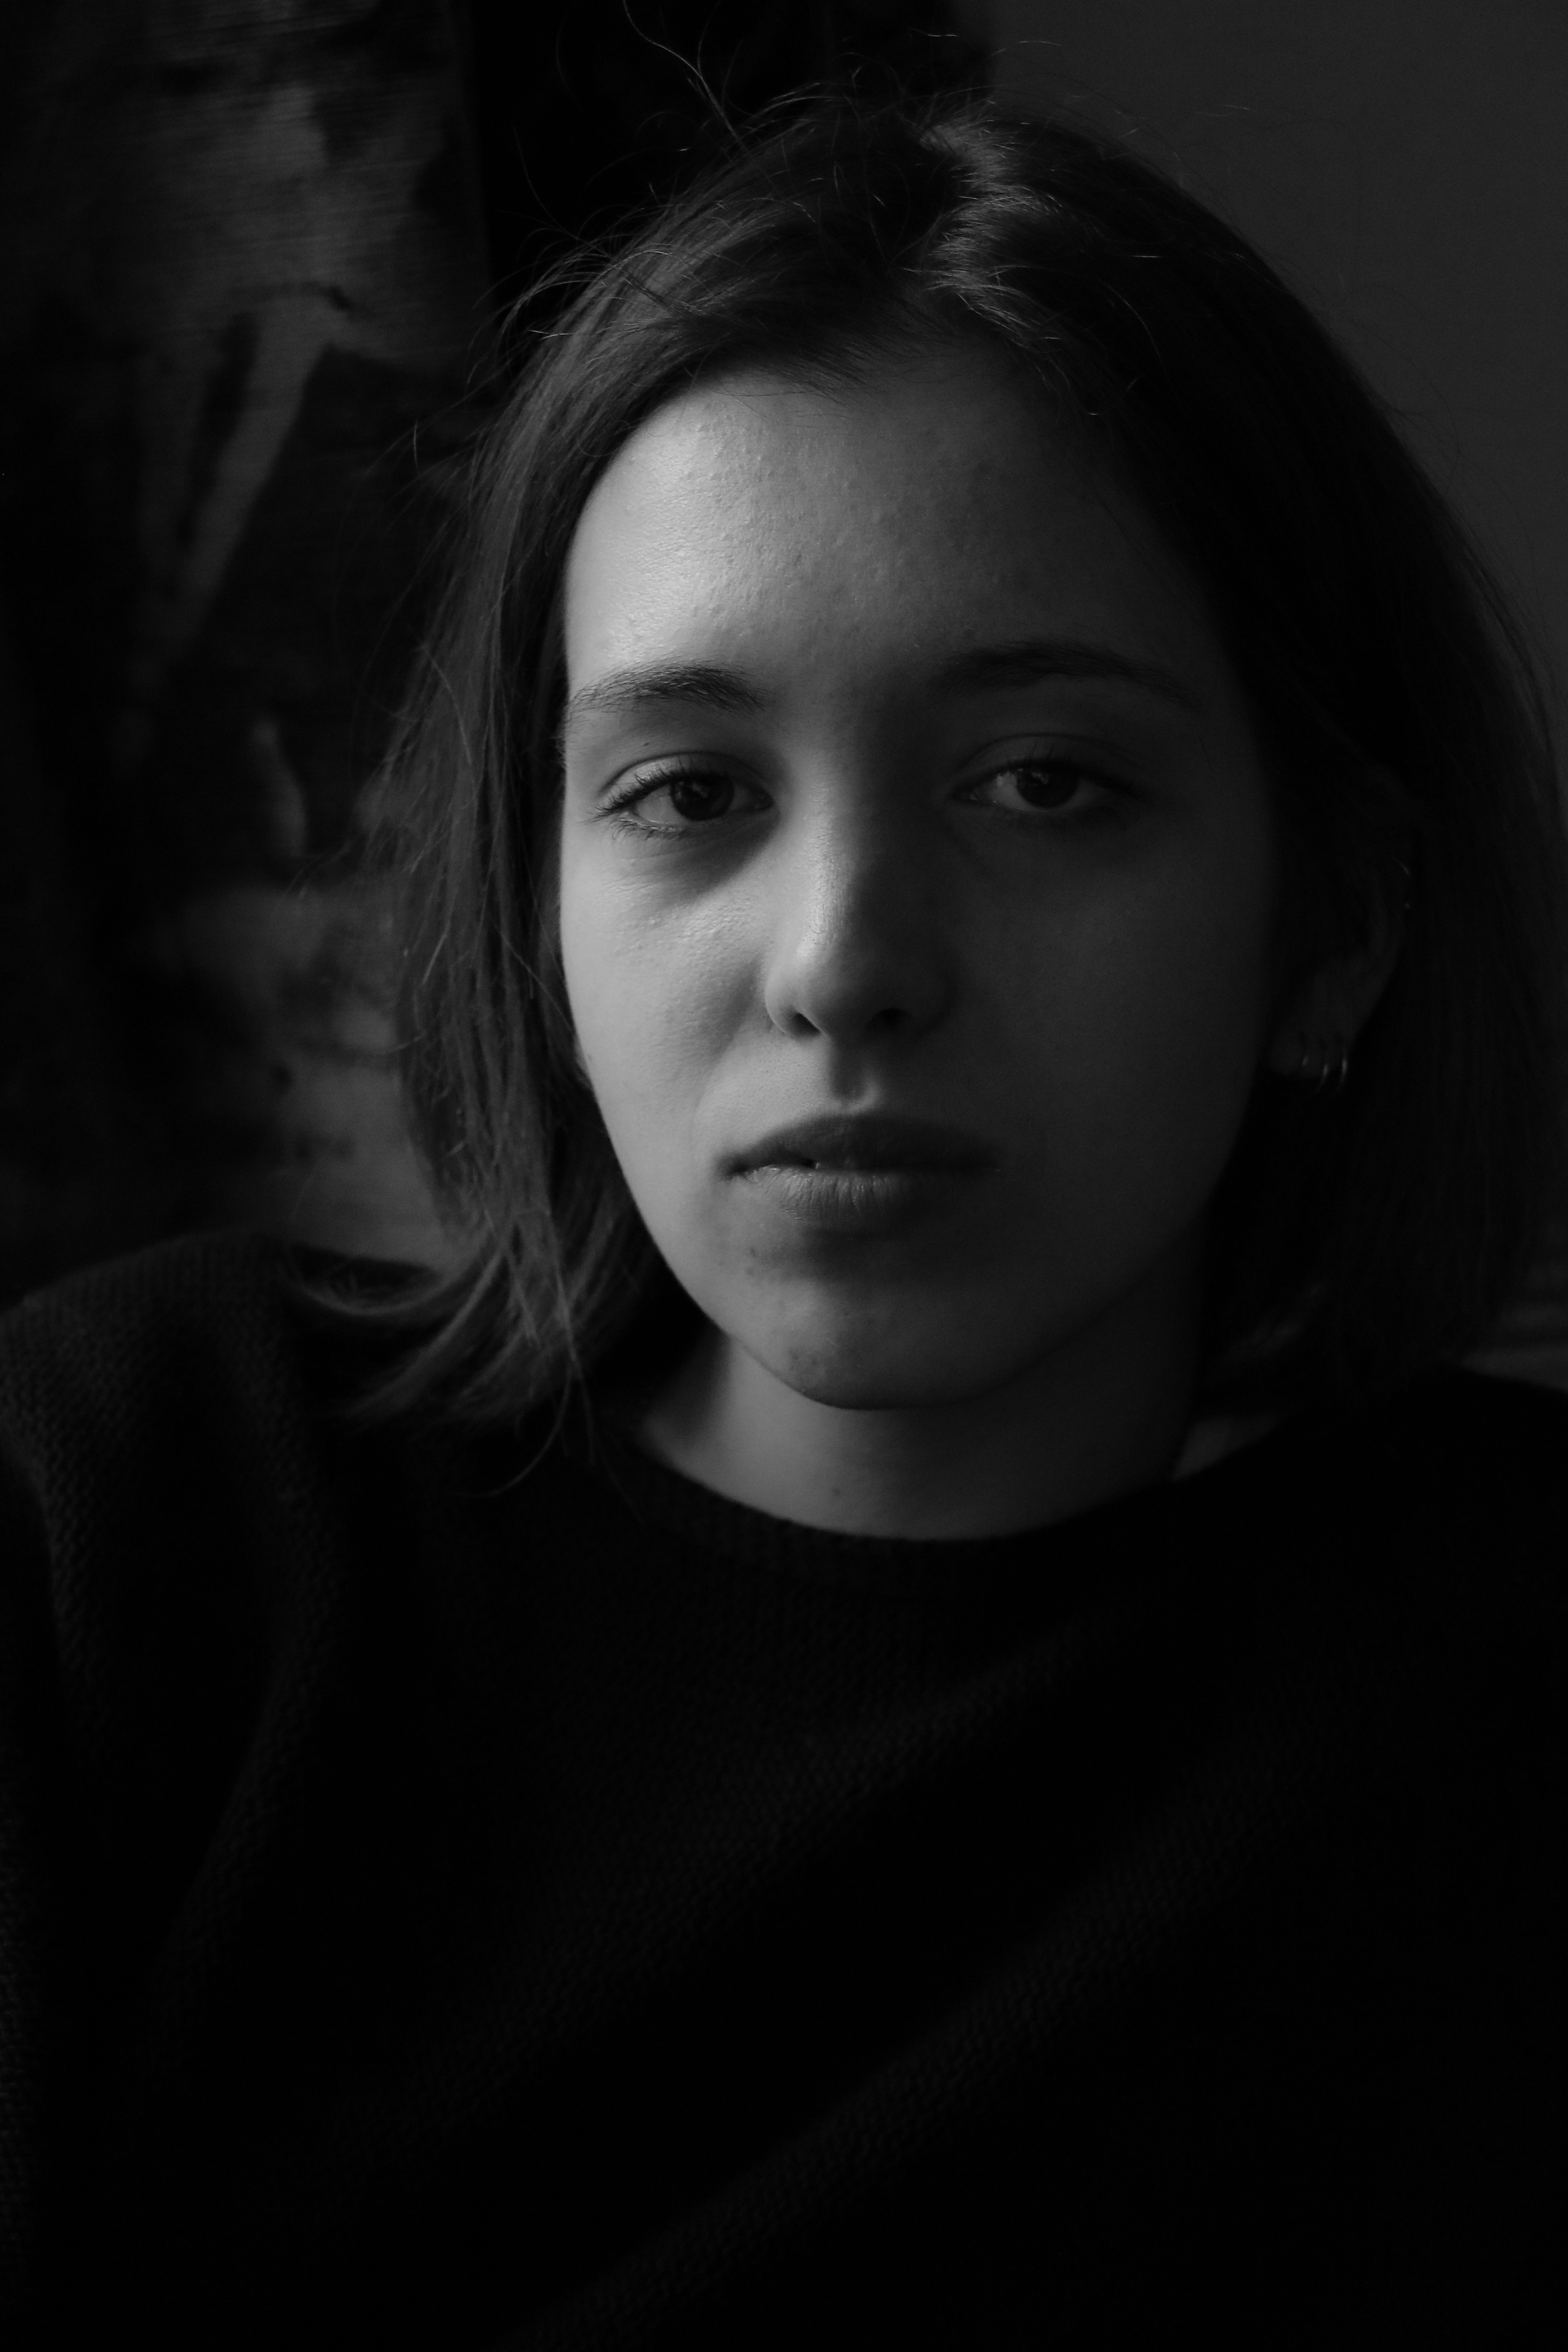
black and white, girl, woman, white, photography, sadness, portrait, model, darkness, black, monochrome, lady, face, eye, head, beauty, melancholy, photo shoot, brown hair, monochrome photography, portrait photography